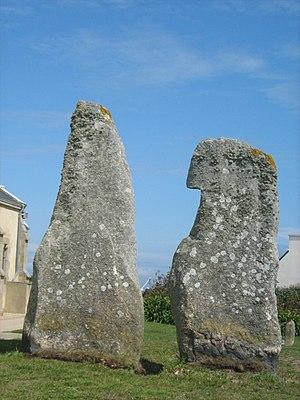
Les Causeurs de l'Île de Sein.
Île-de-Sein, [il də sɛ̃], en breton Enez-Sun, est une commune du département du Finistère, dans la région Bretagne, en France. Elle est essentiellement constituée des îles de Sein et de Kélaourou ainsi que d'îlots avoisinants. La commune fait partie du parc naturel marin d'Iroise et du parc naturel régional d'Armorique.
Les Causeurs sont deux menhirs situés dans le département français du Finistère, sur la commune de l'Île-de-Sein, au pied de l’église Sait-Guénolé.
Cet article recense une partie des monuments historiques du Finistère, en France.